Vermivore

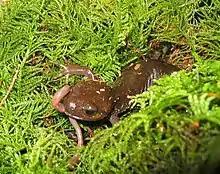
Pacific brown salamander eating a worm

Vermivore (from Latin vermi, meaning "worm" and vorare, "to devour") is a zoological term for animals that primarily eat worms (including annelids, nematodes, and other worm-like animals). Animals with such a diet are known to be vermivorous. Some definitions are less exclusive with respect to the diet, but limit the definition to particular animals, e.g. "Feeding on worms or insect vermin. Used of a bird."